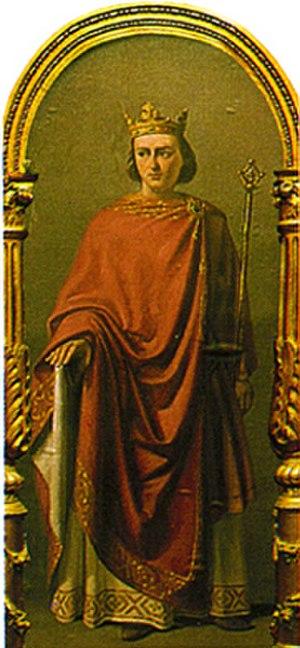
La maison de Blois-Champagne est une dynastie comtale et royale du Moyen Âge. Ses principaux membres ont donné des comtes de Blois, de Chartres, de Châteaudun, de Troyes, de Meaux, de Champagne, des ducs de Bretagne et duc de Normandie, des rois de Navarre, un roi de Jérusalem, un roi d'Angleterre ainsi que des comtes d'Aumale et de Boulogne. Maison fondée au Xᵉ siècle, elle fut très puissante au Moyen Âge. Ses membres contrôlèrent les comtés de Blois et de Champagne, ainsi que l’archevêché de Bourges et encerclaient le domaine royal capétien, avant d'acquérir la couronne de Navarre. La branche aînée prend fin officiellement en 1305, avec la mort de la reine de France, Jeanne de Navarre.